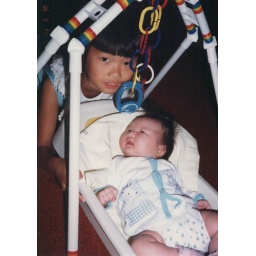
pushing kim around the house in a plastic basinette